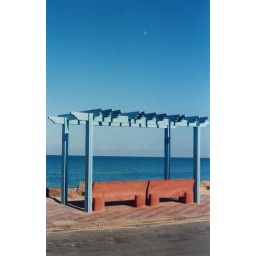
Looking north from Jerba from a sea front bus stop... you can also see the moon in the sky